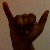
The image shows a hand gesture representing the letter 'Y' in Indian Sign Language.